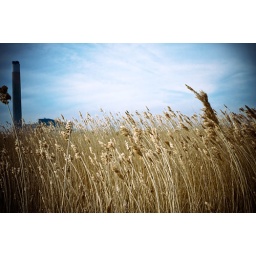
I can see this tower (Fawley Power Station) in the distance from my bedroom window. I can't see the pretty reeds though.